Cory Blaser

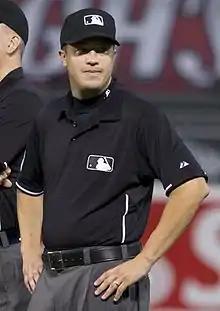
Blaser in 2013

Cory Steven Blaser (born December 8, 1981) is an American Major League Baseball umpire. He umpired his first major league game on April 24, 2010.